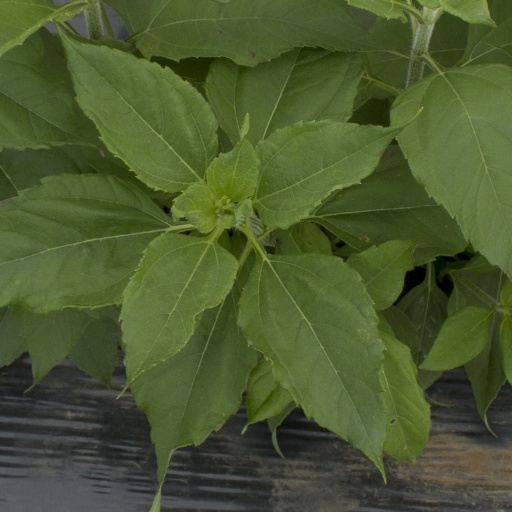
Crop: Jerusalem artichoke